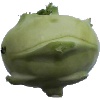
Label: Kohlrabi 1